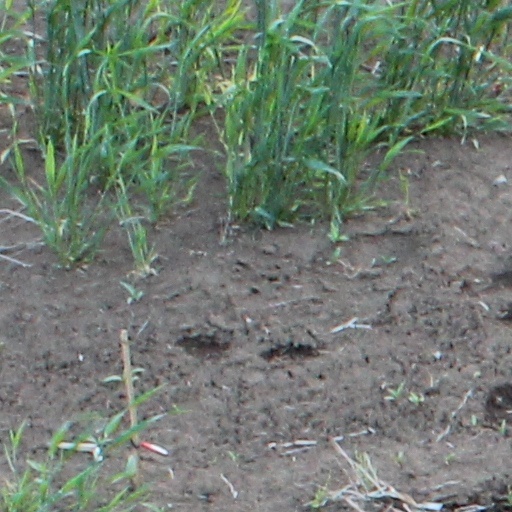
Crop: wheat